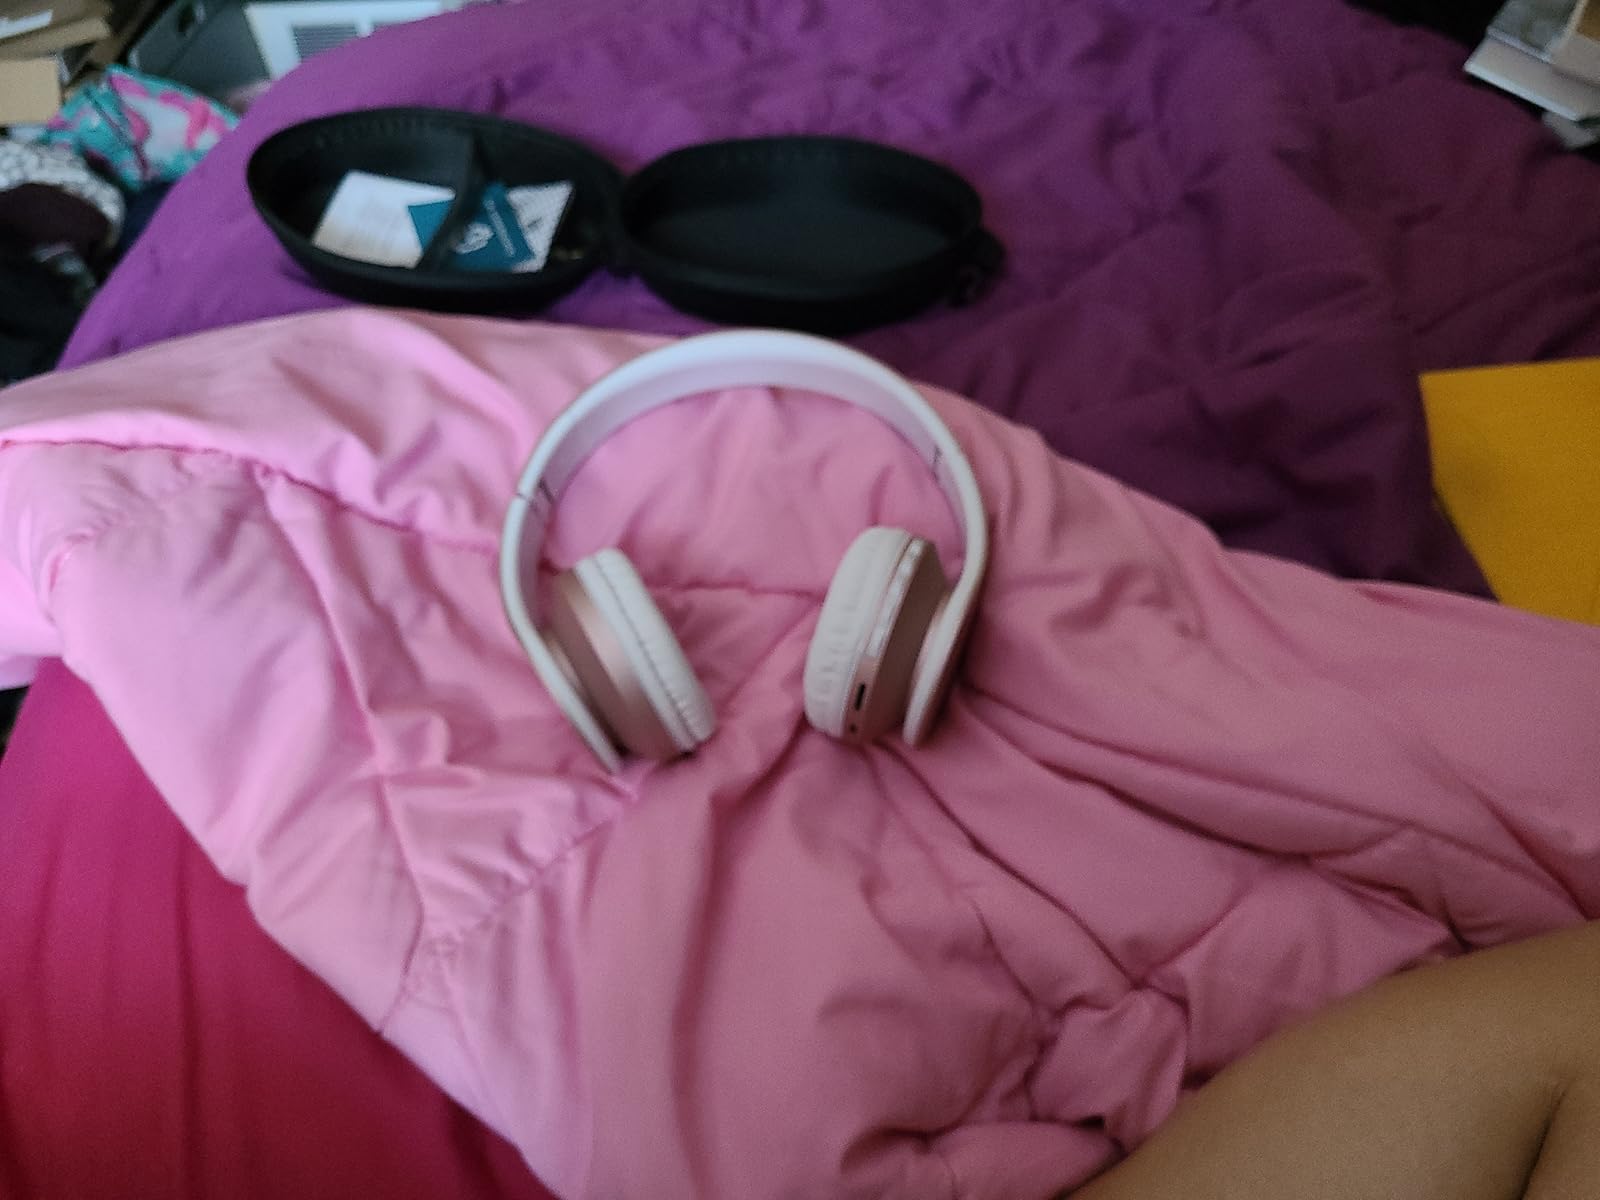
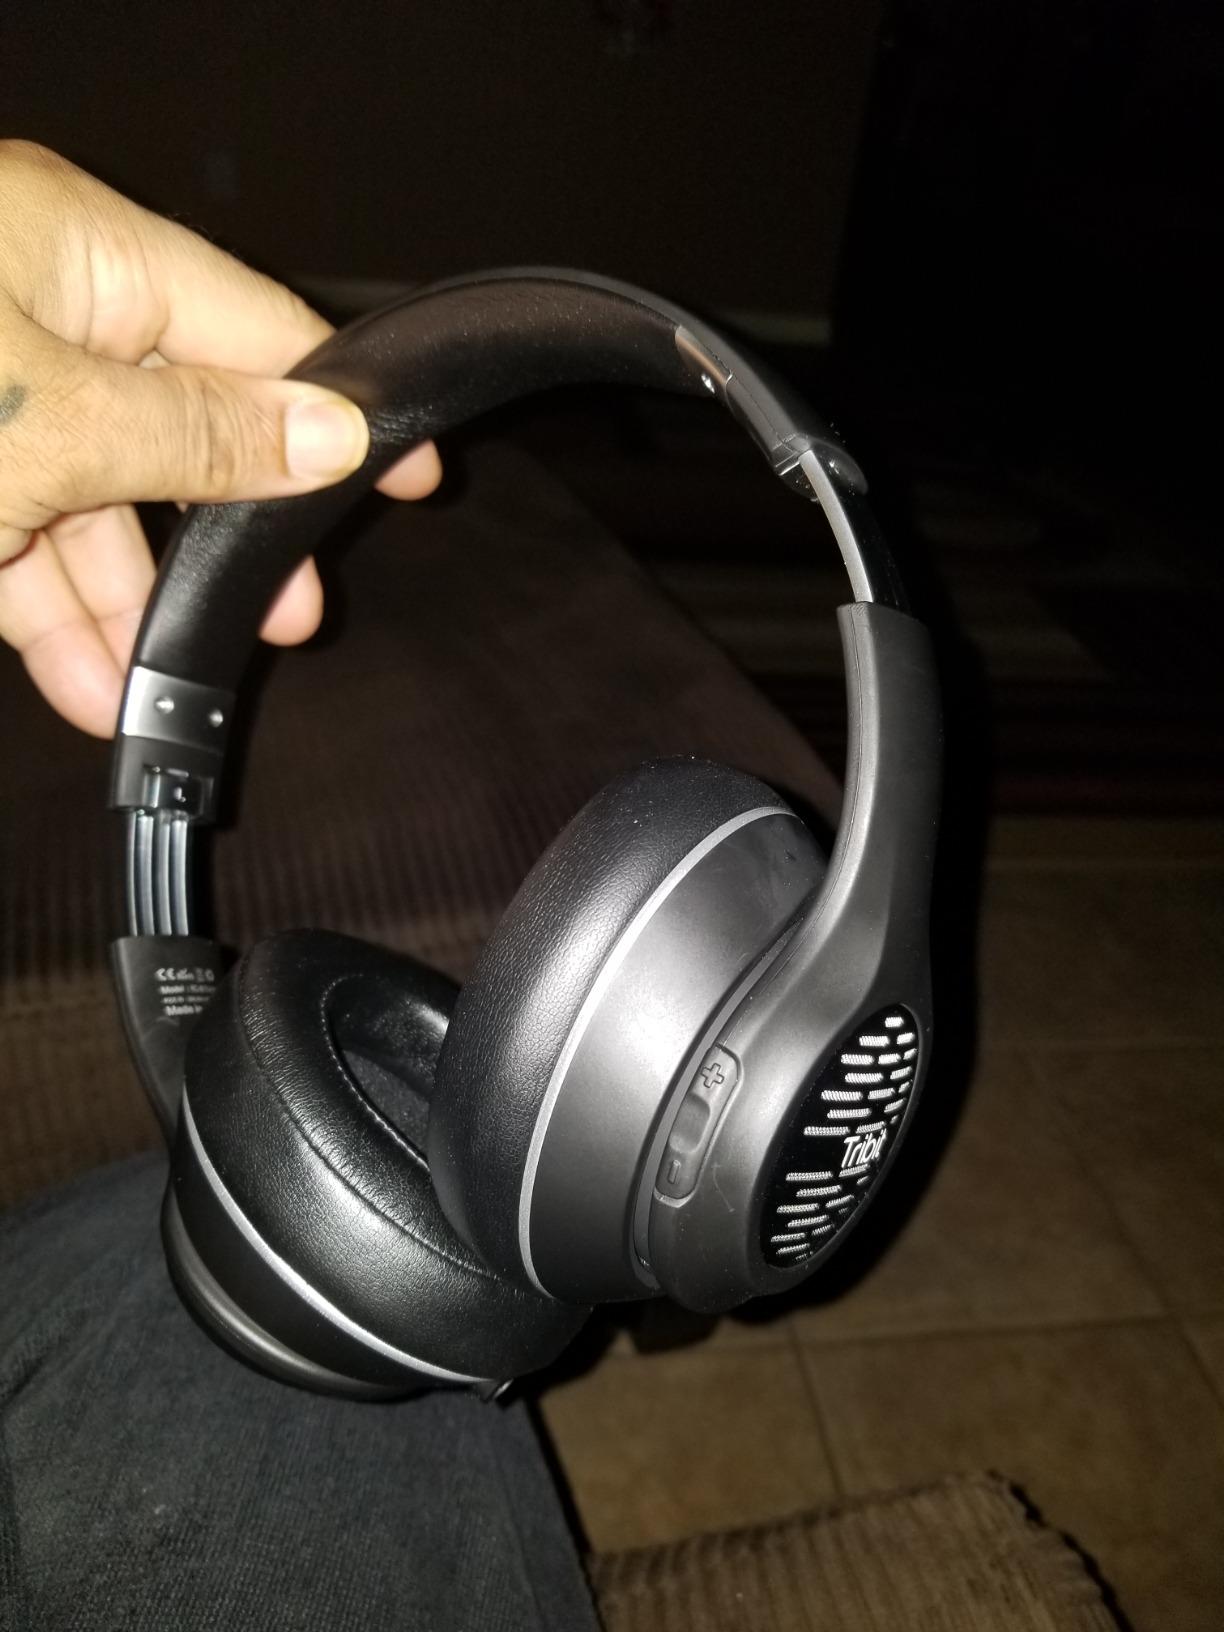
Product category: headphones
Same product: no